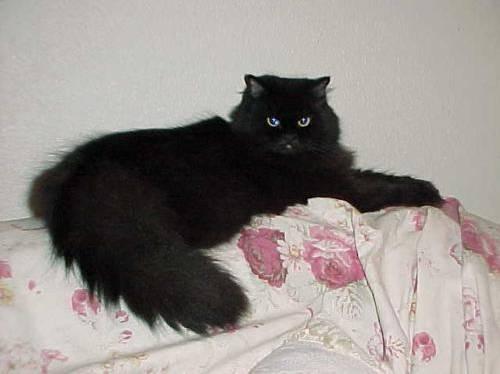
cat